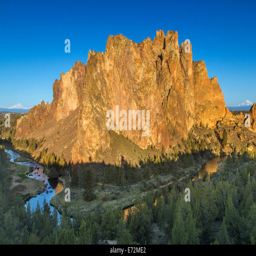
river runs through protected site at sunrise